2019 WAFF Women's Clubs Championship

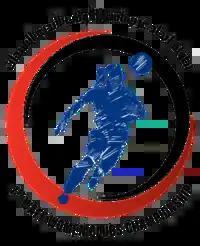
The official emblem

The 2019 WAFF Women's Clubs Championship was the inaugural WAFF Women's Clubs Championship, the West Asian women's club football championship organised by the WAFF. It took place in Aqaba, Jordan, from 3 to 11 October 2019 as a single round-robin.